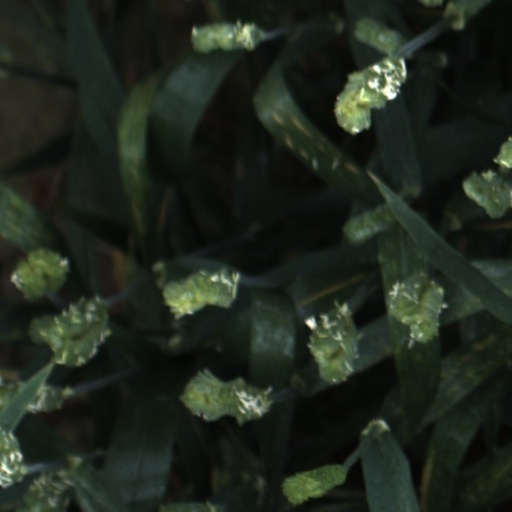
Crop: wheat